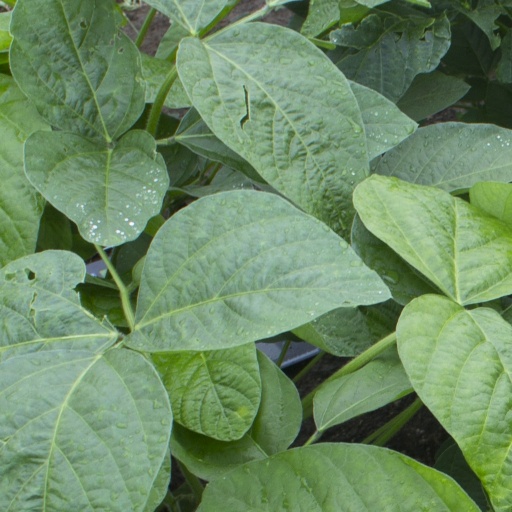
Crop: soybean